Albrecht Elof Ihre

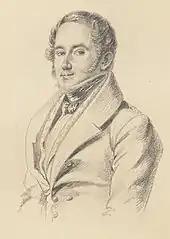
Albrecht Elof Ihre. Drawing by Maria Röhl (1833)

Baron Albrecht Elof Ihre (6 October 1797 – 9 August 1877) was a Swedish diplomat and politician who served as Swedish-Norwegian prime minister of foreign affairs 1840-1848 (acting 1840–1842).